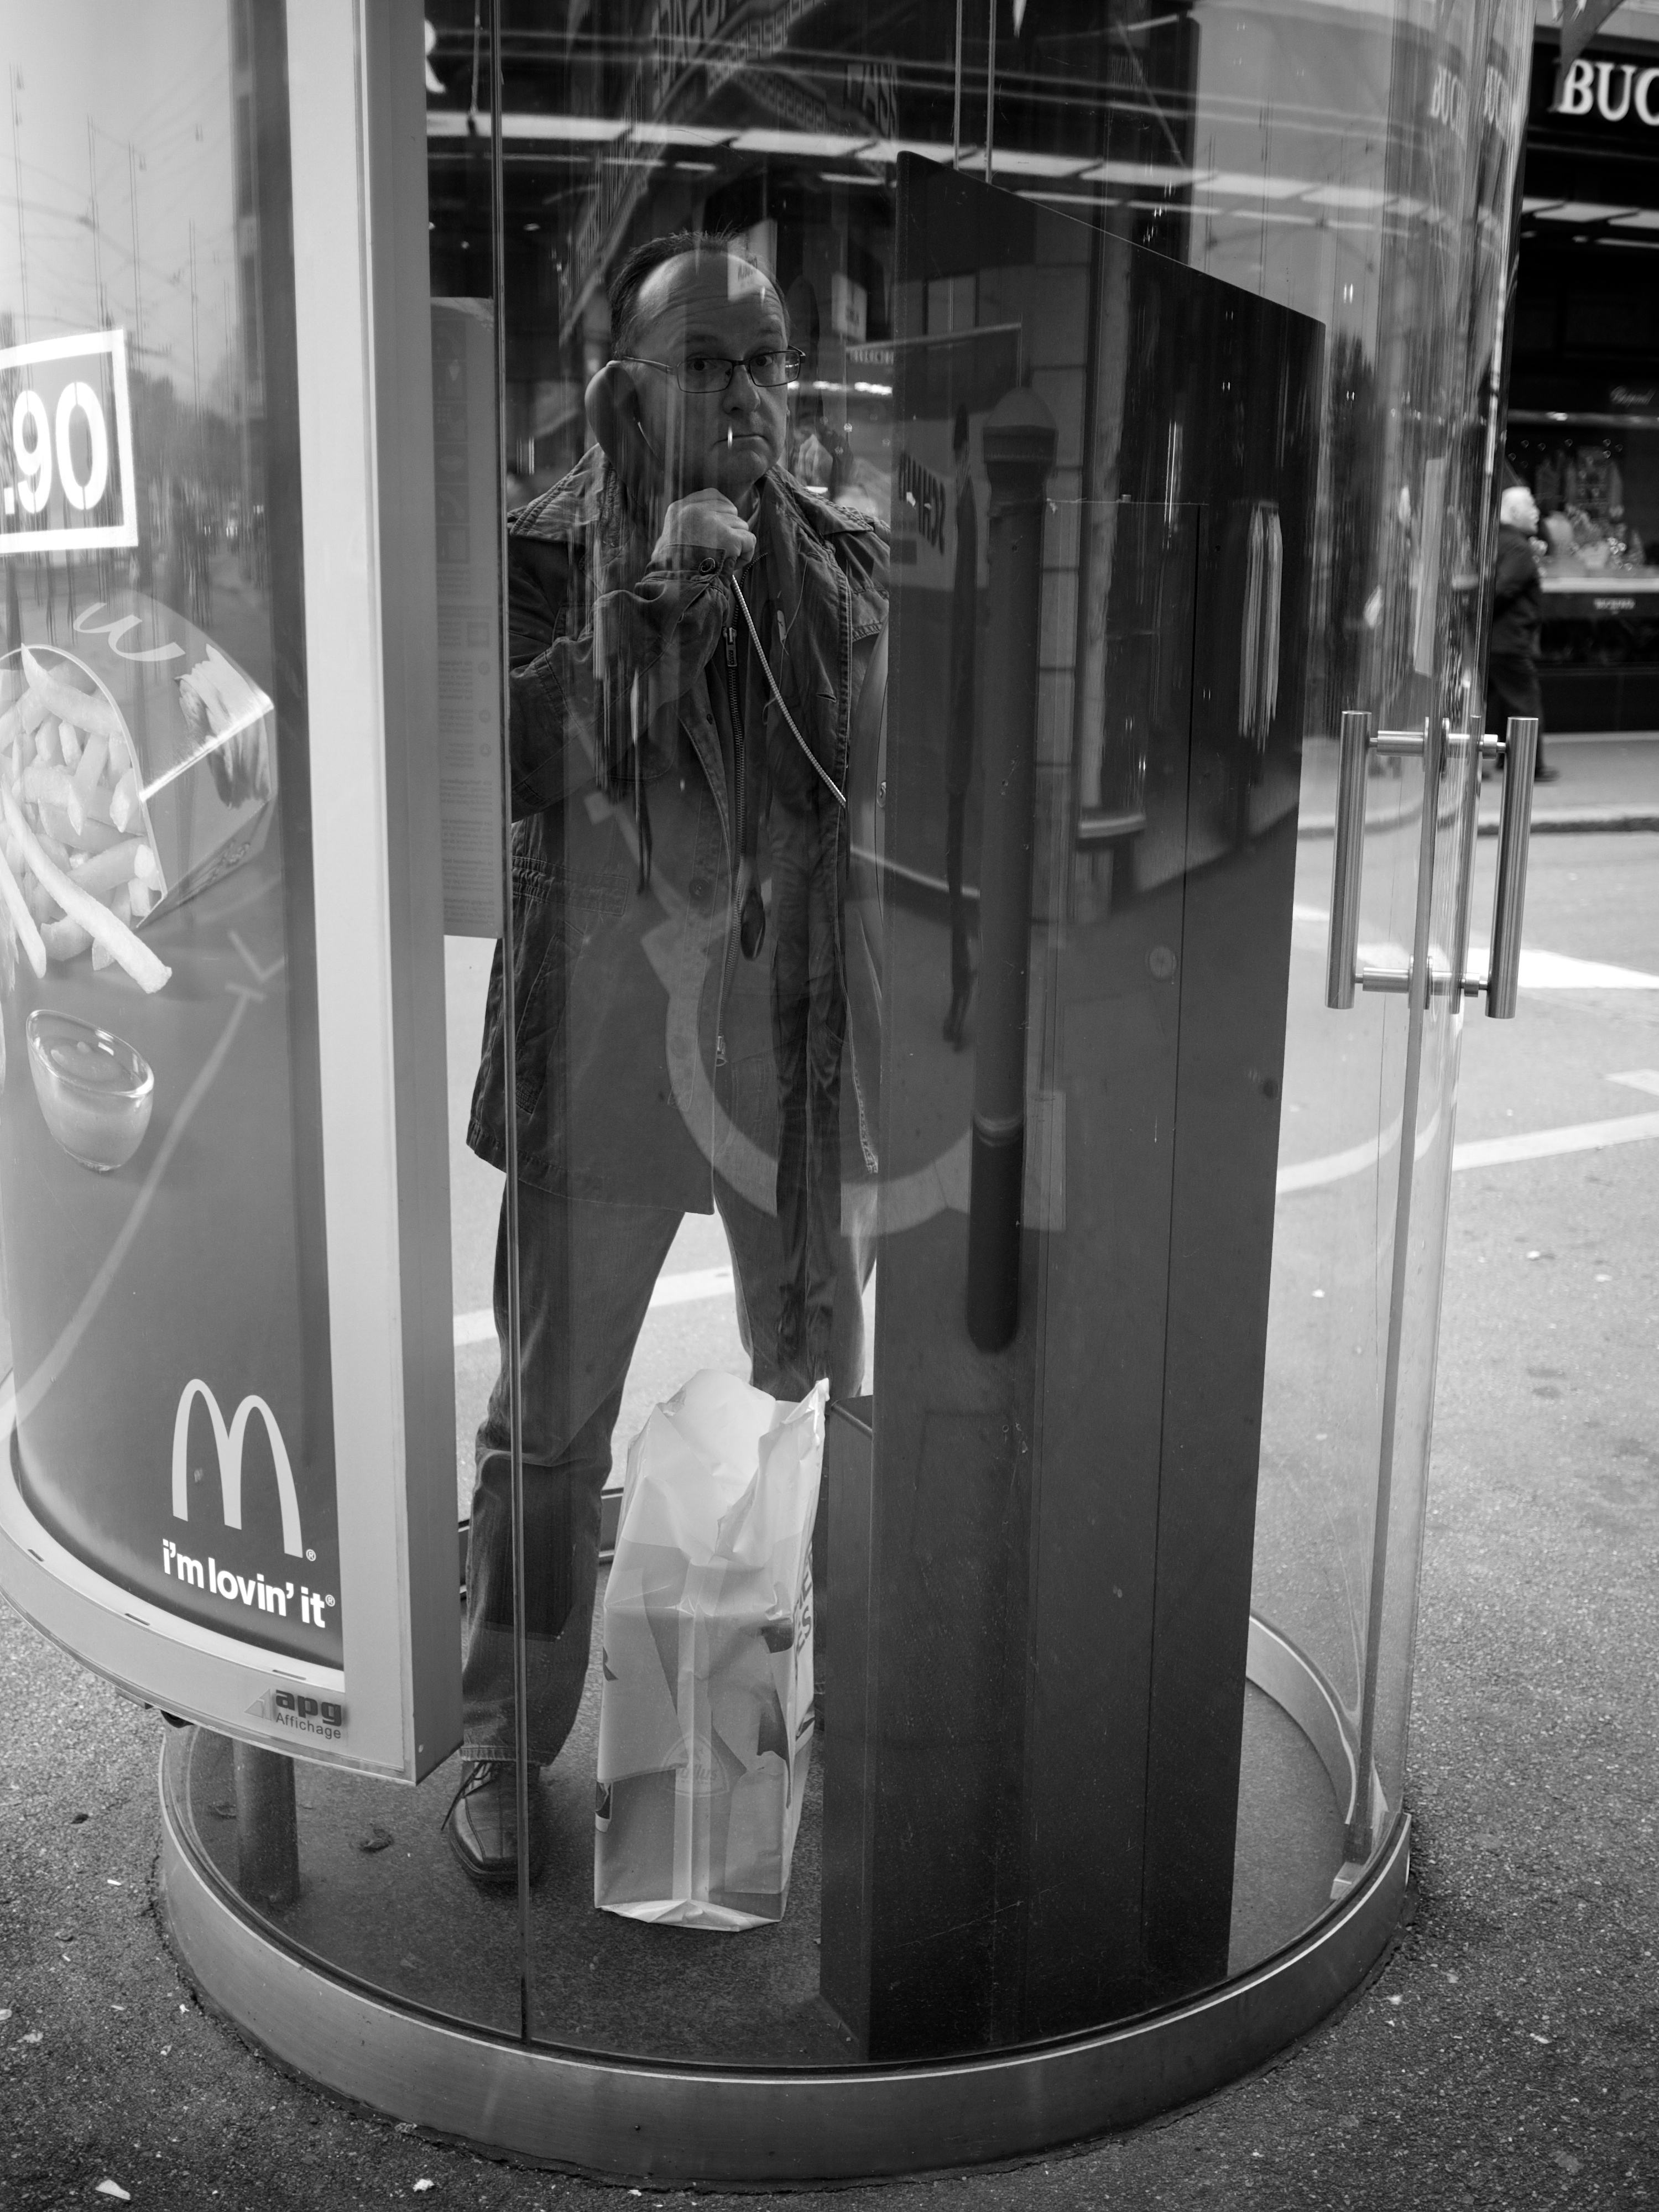
black and white, road, white, street, photography, ebook, training, black, monochrome, streetphotography, flickr, art, thomas, video, olympus, photograph, snapshot, omd, image, fuji, shape, leica, monochrom, leuthard, hcb, thomasleuthard, monochrome photography